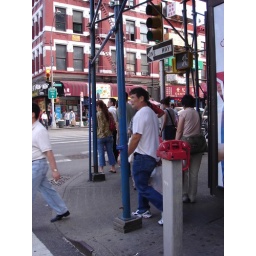
first day back in new york i forgot my phone here on the sidewalk for an hour